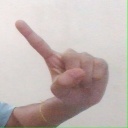
अक्षर: ए